Alba (electronics)

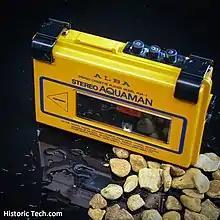

Following the demise of the original company, the Alba name was bought in 1982 by Harvard International Ltd (formerly Harris Overseas Ltd), an import business founded by John Harris. In August 1987, Harvard International renamed itself to Alba plc and was floated on the London Stock Exchange under its new name. Alba plc bought Bush Radio in 1988 and then Goodmans Industries in 1994. Harris was succeeded as CEO by his son Daniel Harris in 1992.